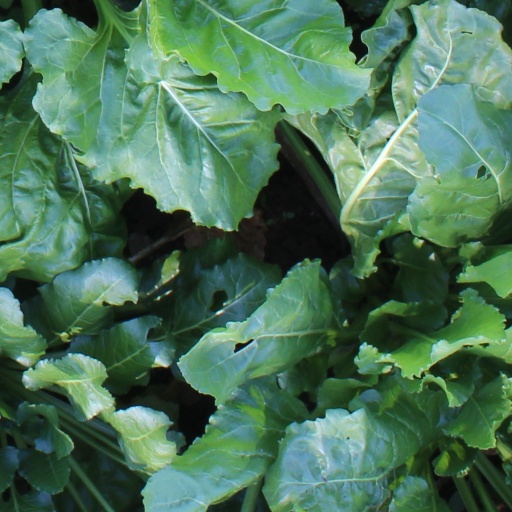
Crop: sugar beet